HMA No. 1

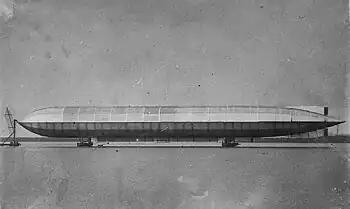
HMA No. 1 "Mayfly" at its mooring, Barrow-in-Furness

His Majesty's Airship No. 1 was designed and built by Vickers, Sons and Maxim at their works in Barrow-in-Furness, Lancashire, England, as an aerial scout airship for the Royal Navy. It was the first British rigid airship to be built, and was constructed in a direct attempt to compete with the German airship programme. Often referred to as "Mayfly", a nickname given to it by the lower deck (i.e. the non-commissioned component of a naval ship's crew), in public records it is designated 'HMA "Hermione" because the naval contingent at Barrow were attached to HMS "Hermione", a cruiser moored locally preparing to act as its tender.